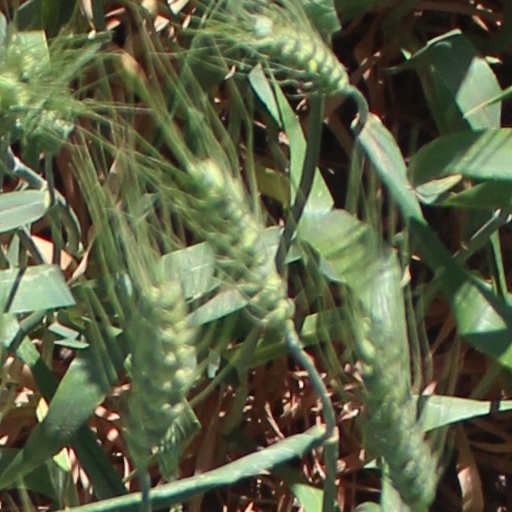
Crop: wheat